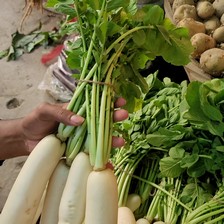
Label: others